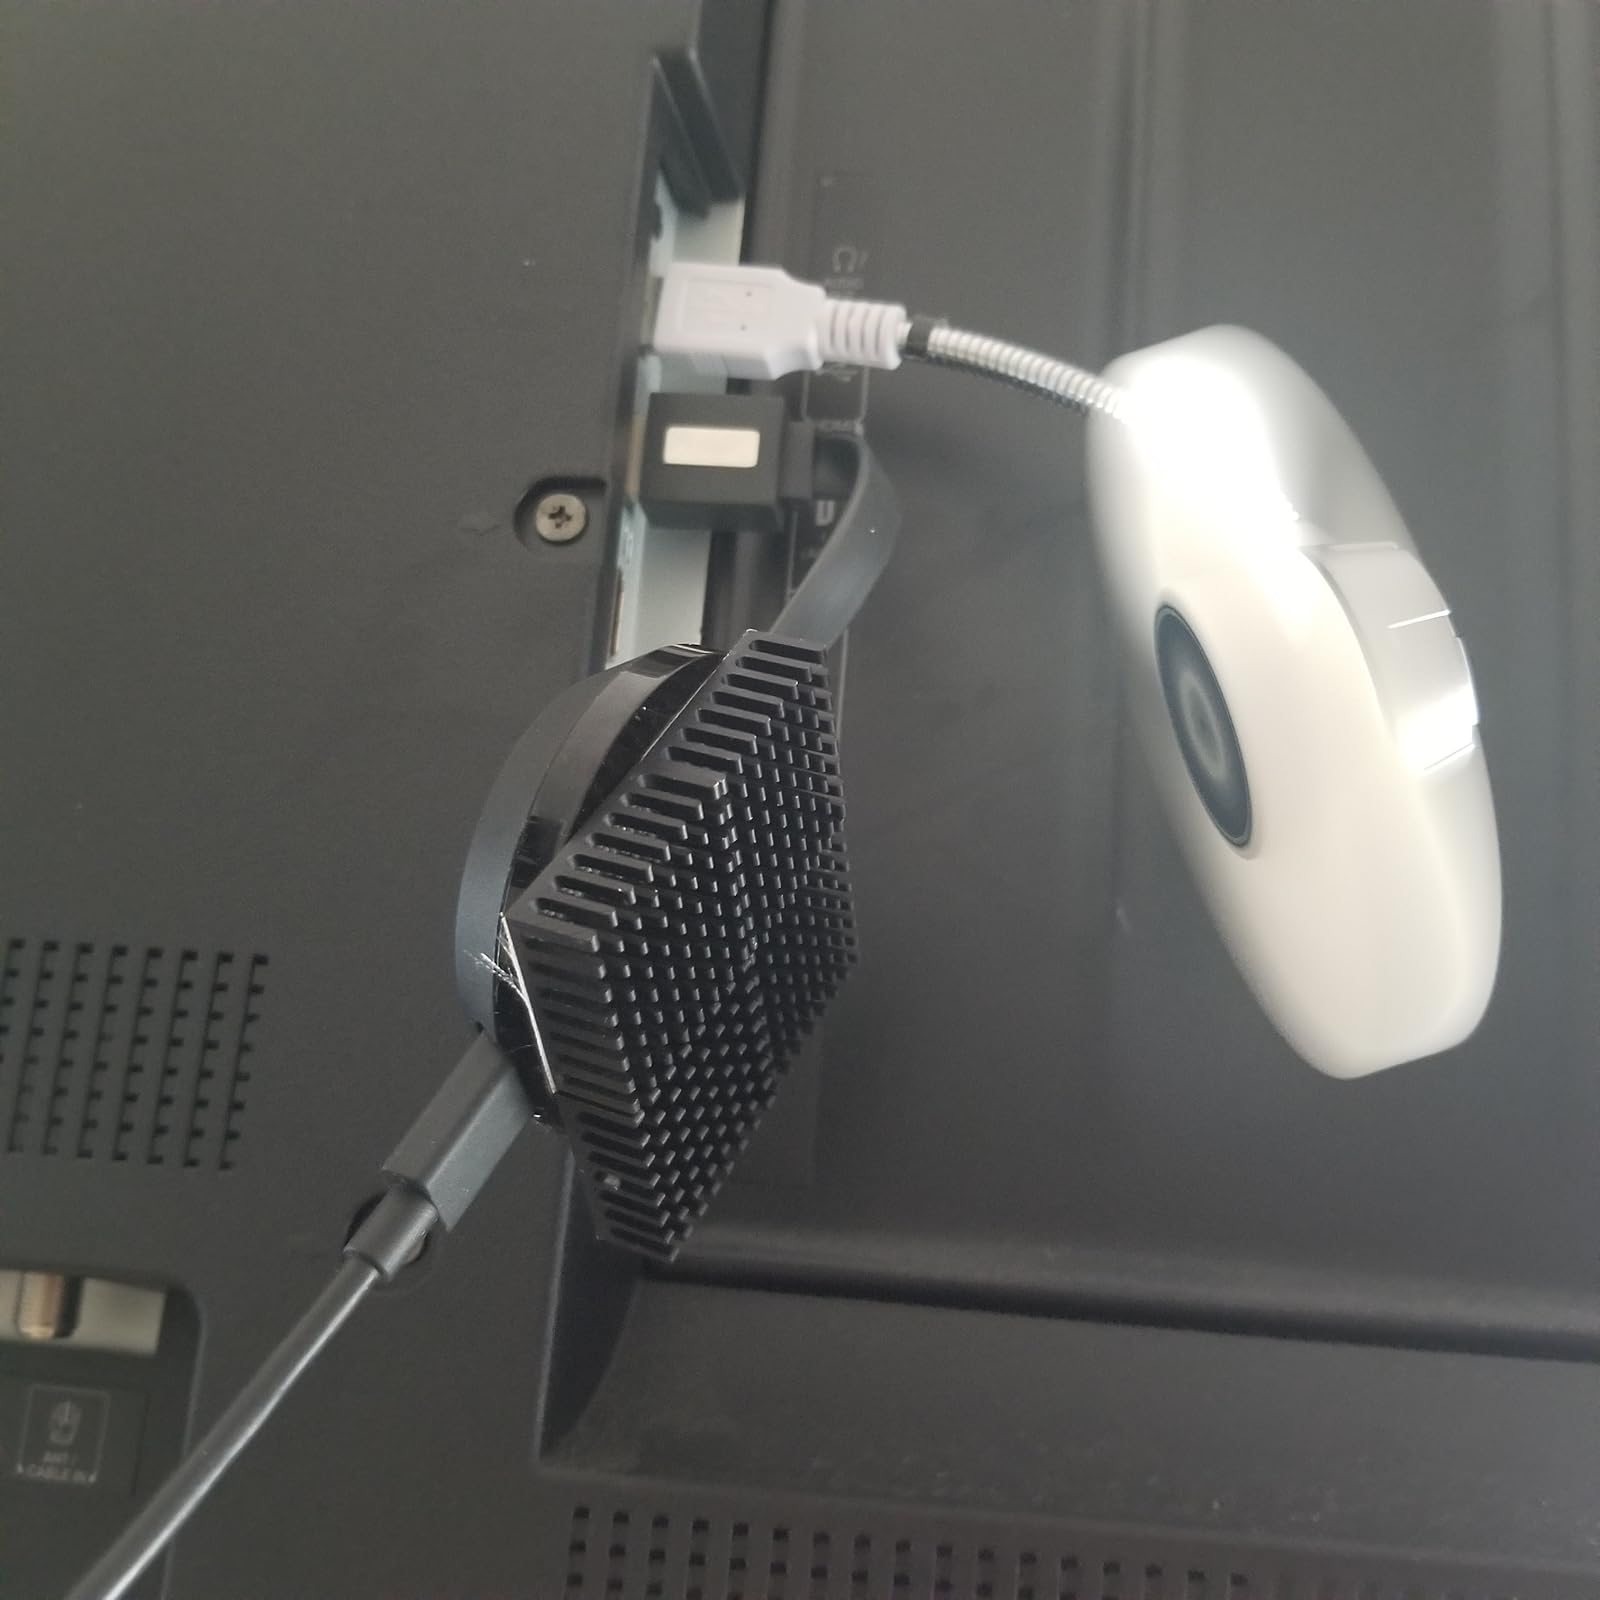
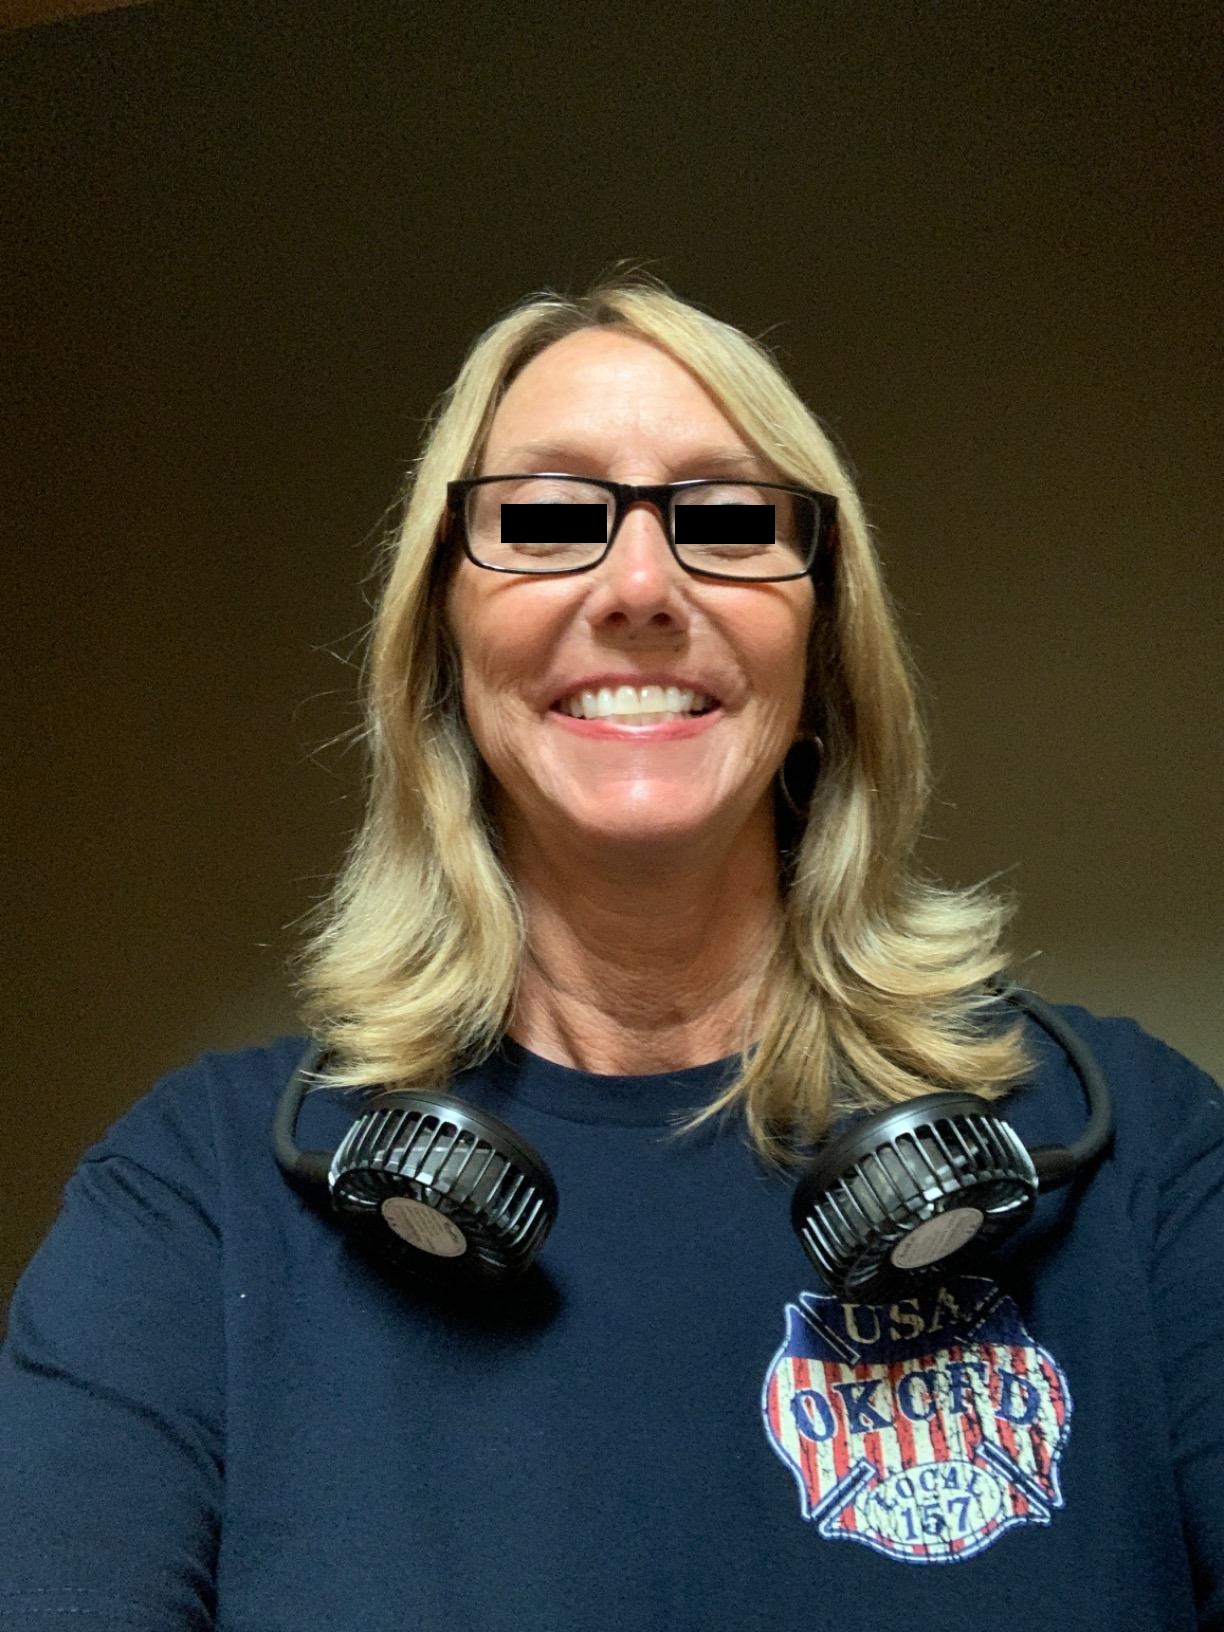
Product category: fan
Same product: no